Question: How many people?
Tambaya: Mutane guda nawa?
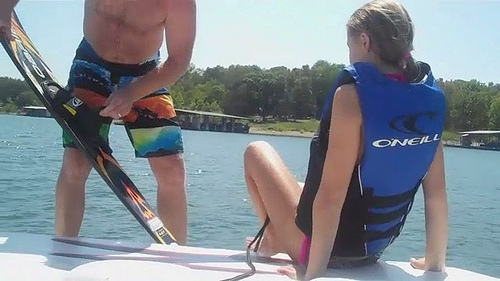
Answer: Two.
Amsa: Biyu.